William H. Cate

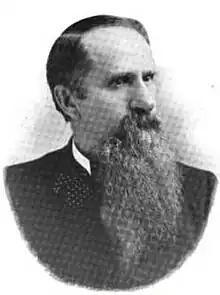
Congressman William H. Cate

William Henderson Cate (November 11, 1839 – August 23, 1899) was an American politician, lawyer and judge. In 1889 and 1890, he served part of one term as a U.S. Representative from Arkansas. He was removed from his seat following an investigation of election fraud before regaining the seat in the subsequent election, serving an additional term from 1891 to 1893.